Hurricane Flora

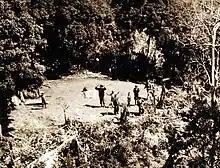
Haitians isolated by Flora awaiting rescue. USS "Lake Champlain" and USS "Thetis Bay" launched marine helicopters that evacuated 347 storm victims and distributed 330,105 lb of relief supplies.

Within the southeastern Caribbean Sea, Flora took a steady course towards Haiti's Tiburon Peninsula that curved progressively northwards with time. The hurricane's rate of intensification on October 1 had become more gradual, though the storm was continuing to strengthen. However, Flora began to strengthen quickly between October 2–3, with periodic aircraft reconnaissance missions finding increasing winds and deepening air pressures. Flight-level winds reaching were recorded by reconnaissance missions on both October 2 and October 3. The HRD reanalysis estimated that Flora became a major hurricane by around 06:00 UTC on October 2, with Flora's winds continuing to increase before reaching a peak of around 150 mph (240 km/h) by 18:00 UTC on October 4; this intensity is equivalent to a Category 4 hurricane on the modern Saffir–Simpson hurricane wind scale. Based on aircraft reconnaissance data, Flora had a minimum central air pressure of around 933 mbar (hPa; 27.55 inHg) and wind gusts of 180–200 mph (290–320 km/h) at the time of its peak strength. The hurricane had slowed its forward course and began moving more towards the north-northwest on October 3, leading to a landfall on southwestern Haiti near Côtes-de-Fer at 01:00 UTC on October 4.